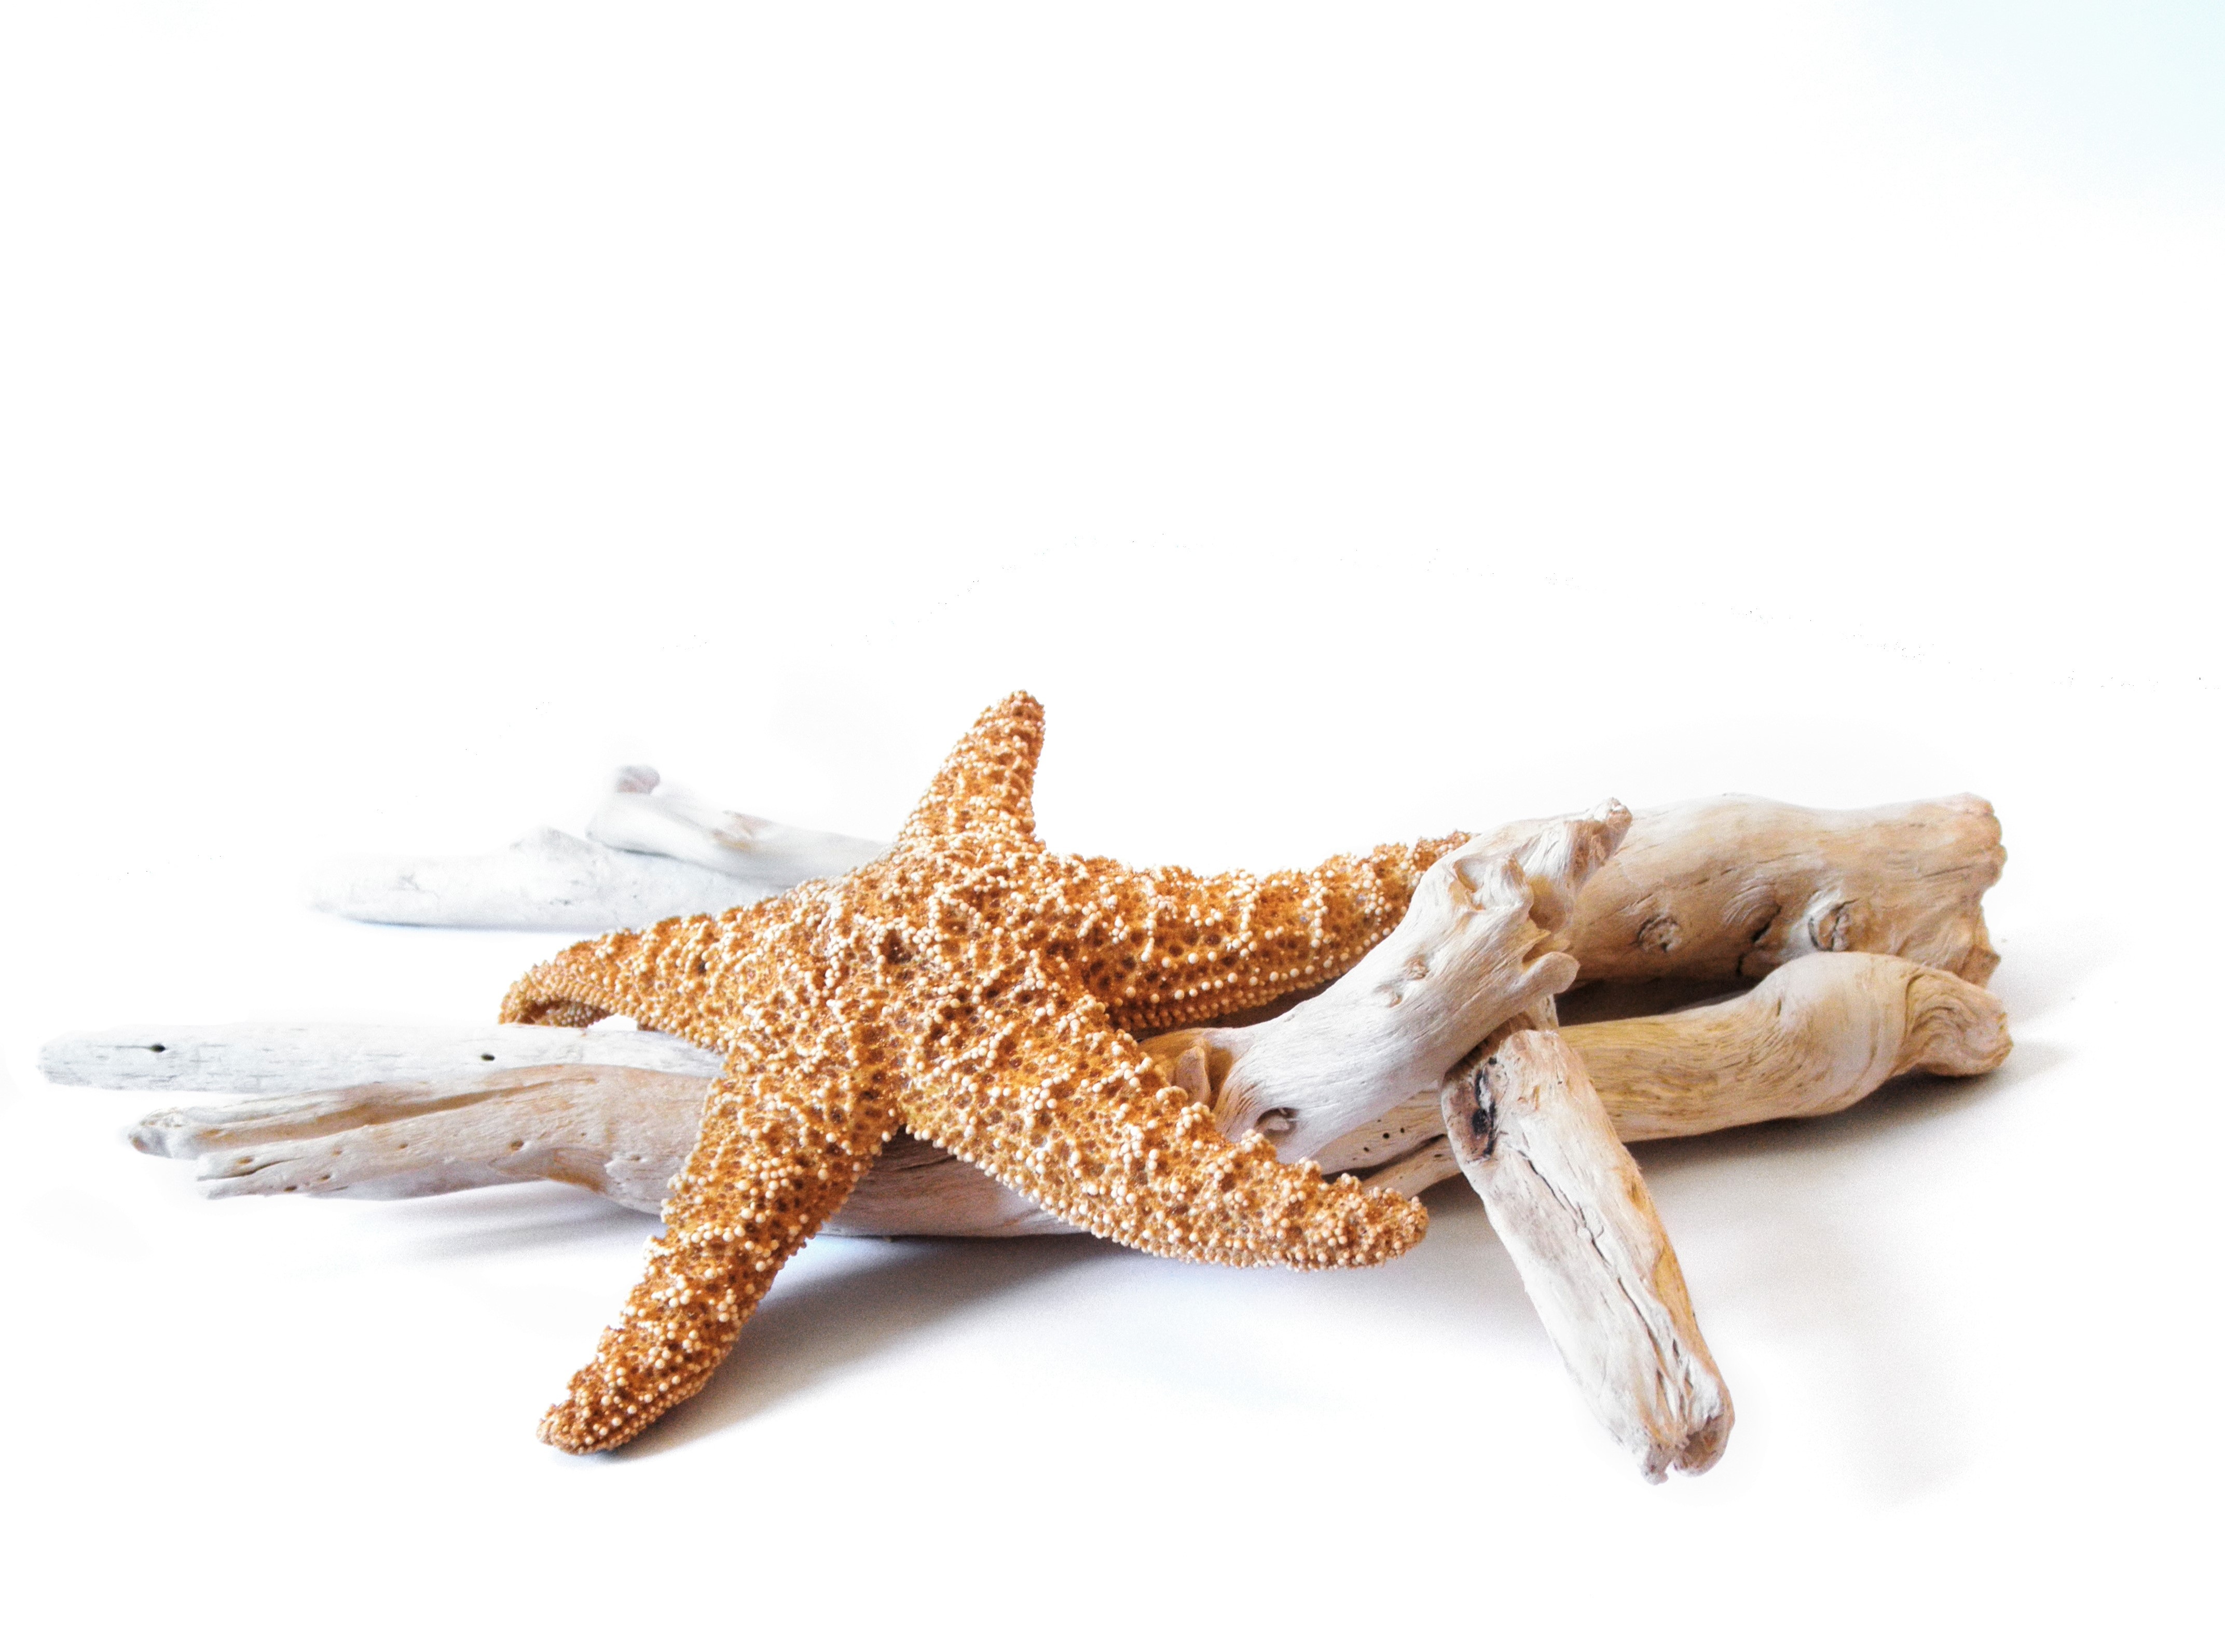
hand, driftwood, dried, starfish, invertebrate, decorative, marine, echinoderm, marine invertebrates